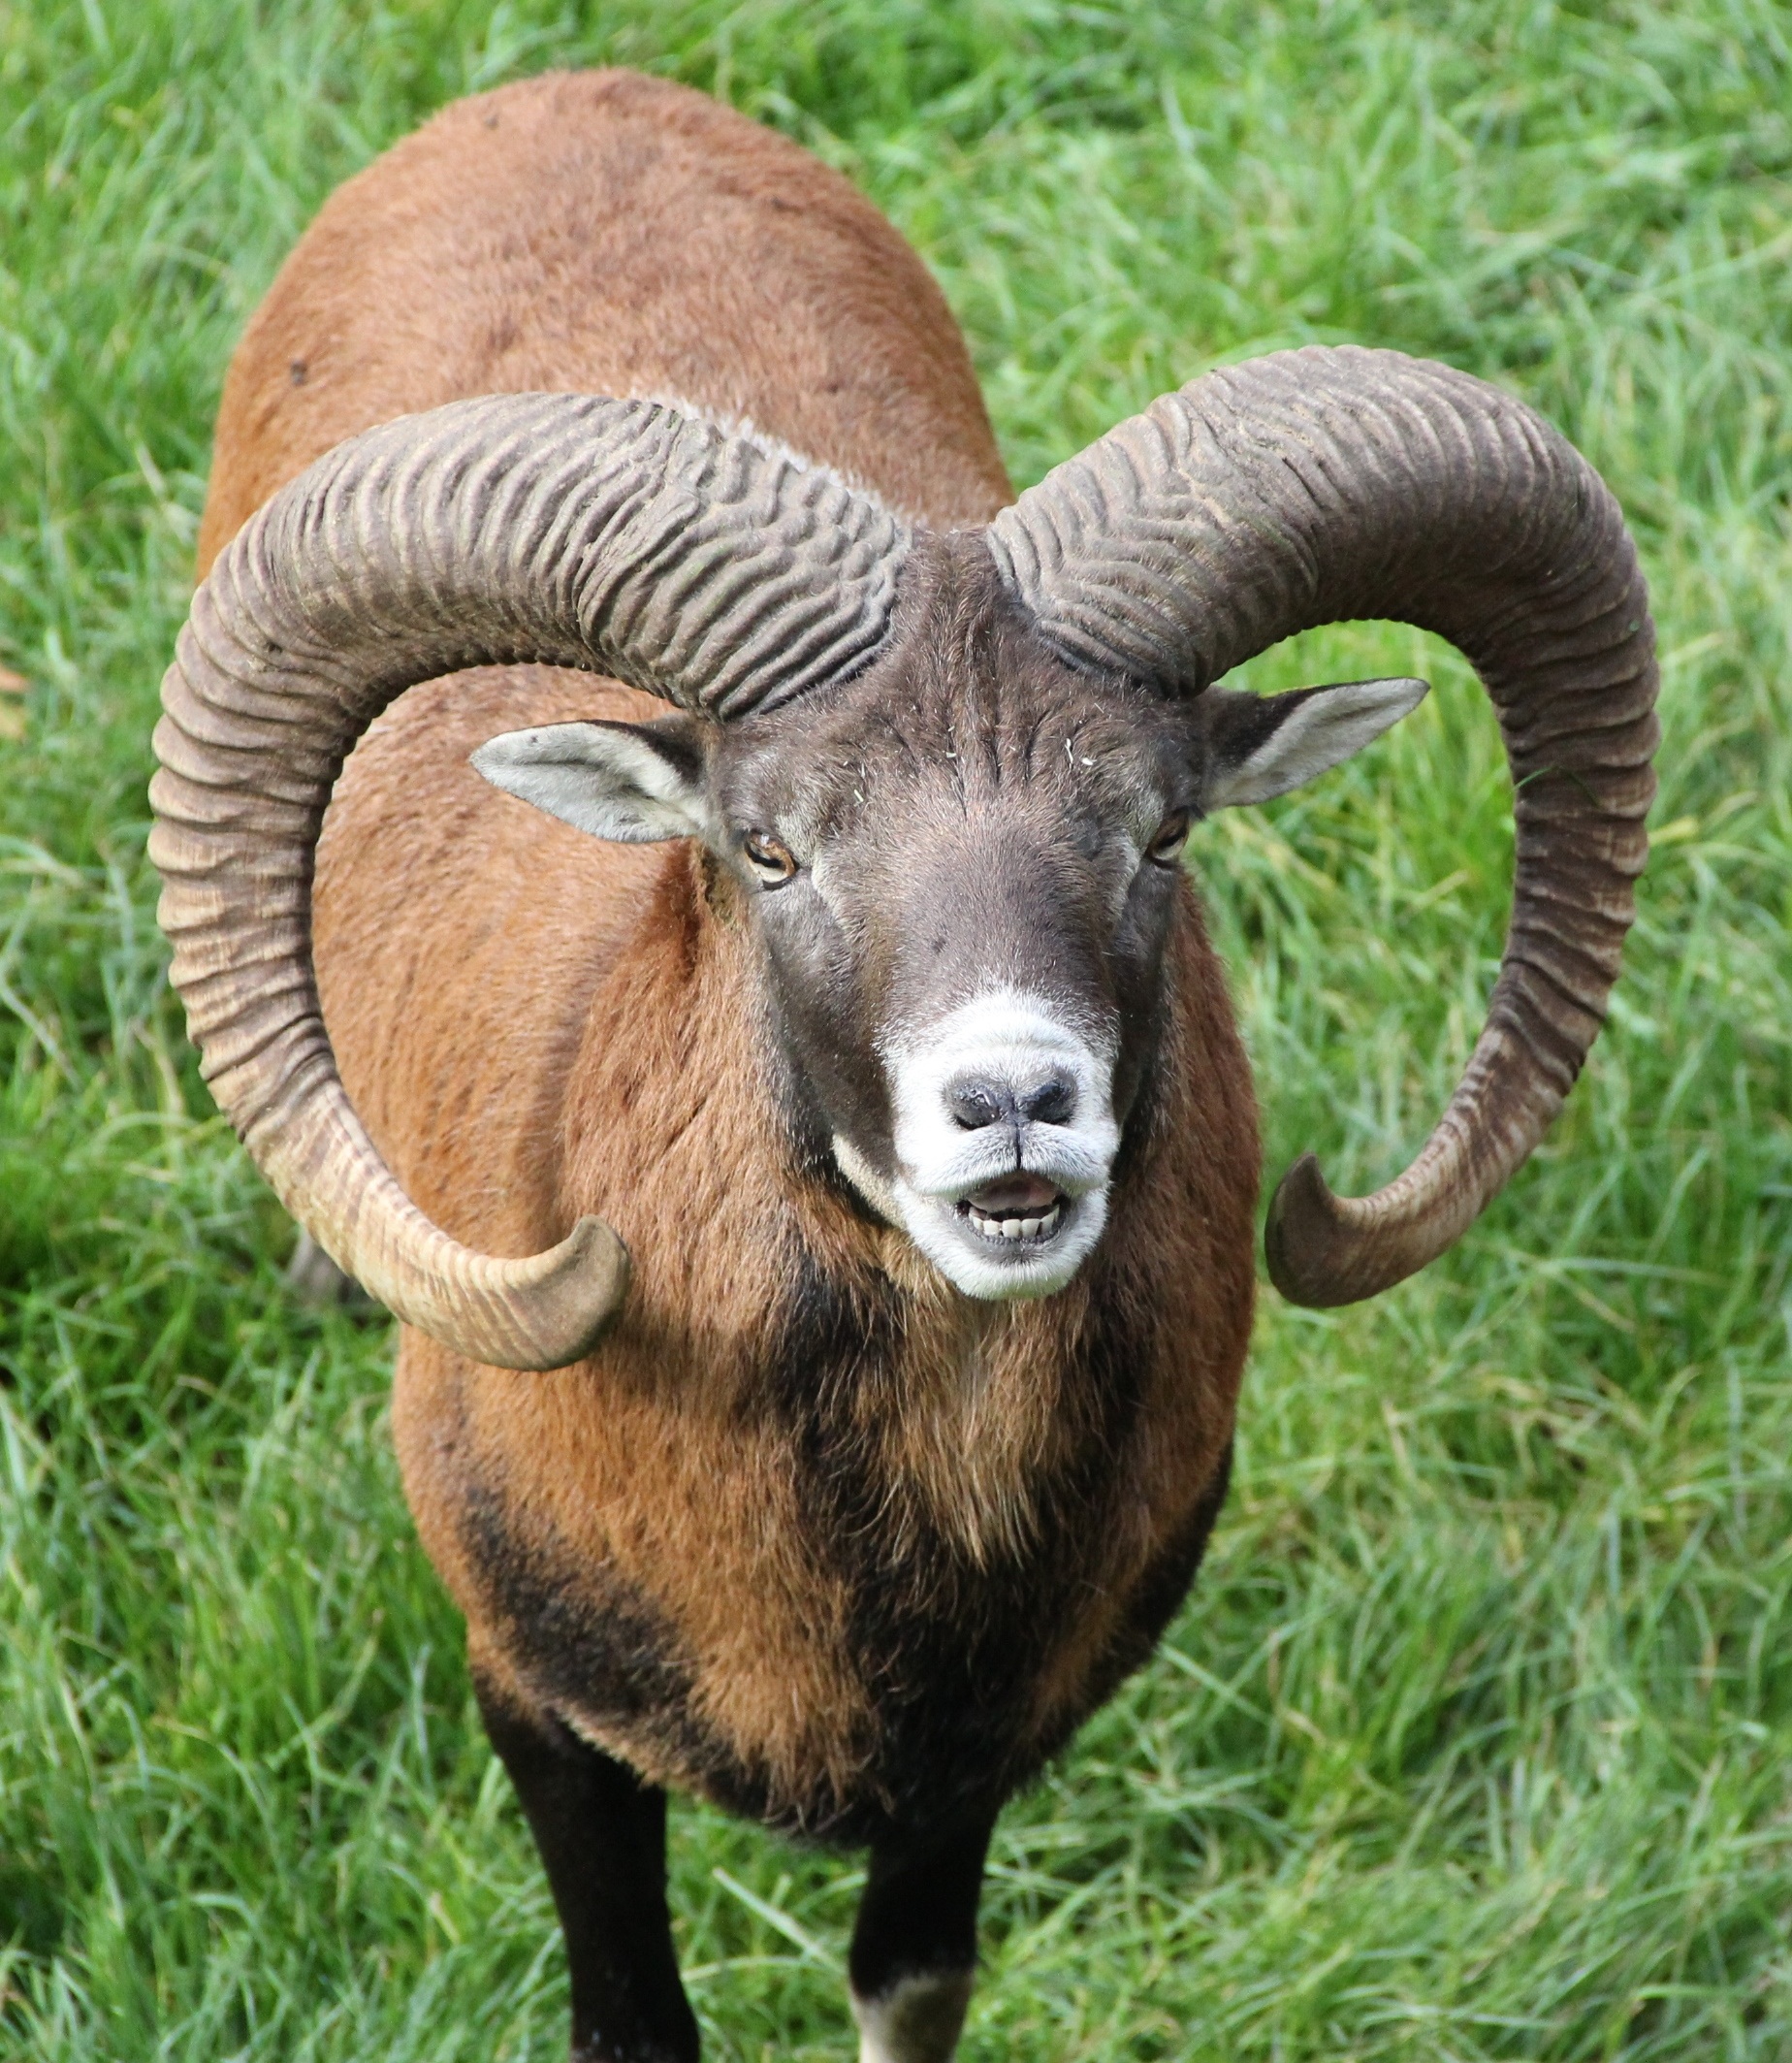
animal, wildlife, horn, pasture, grazing, sheep, mammal, fauna, vertebrate, sheeps, horns, bock, bighorn, bleat, mouflon, cattle like mammal, cow goat family